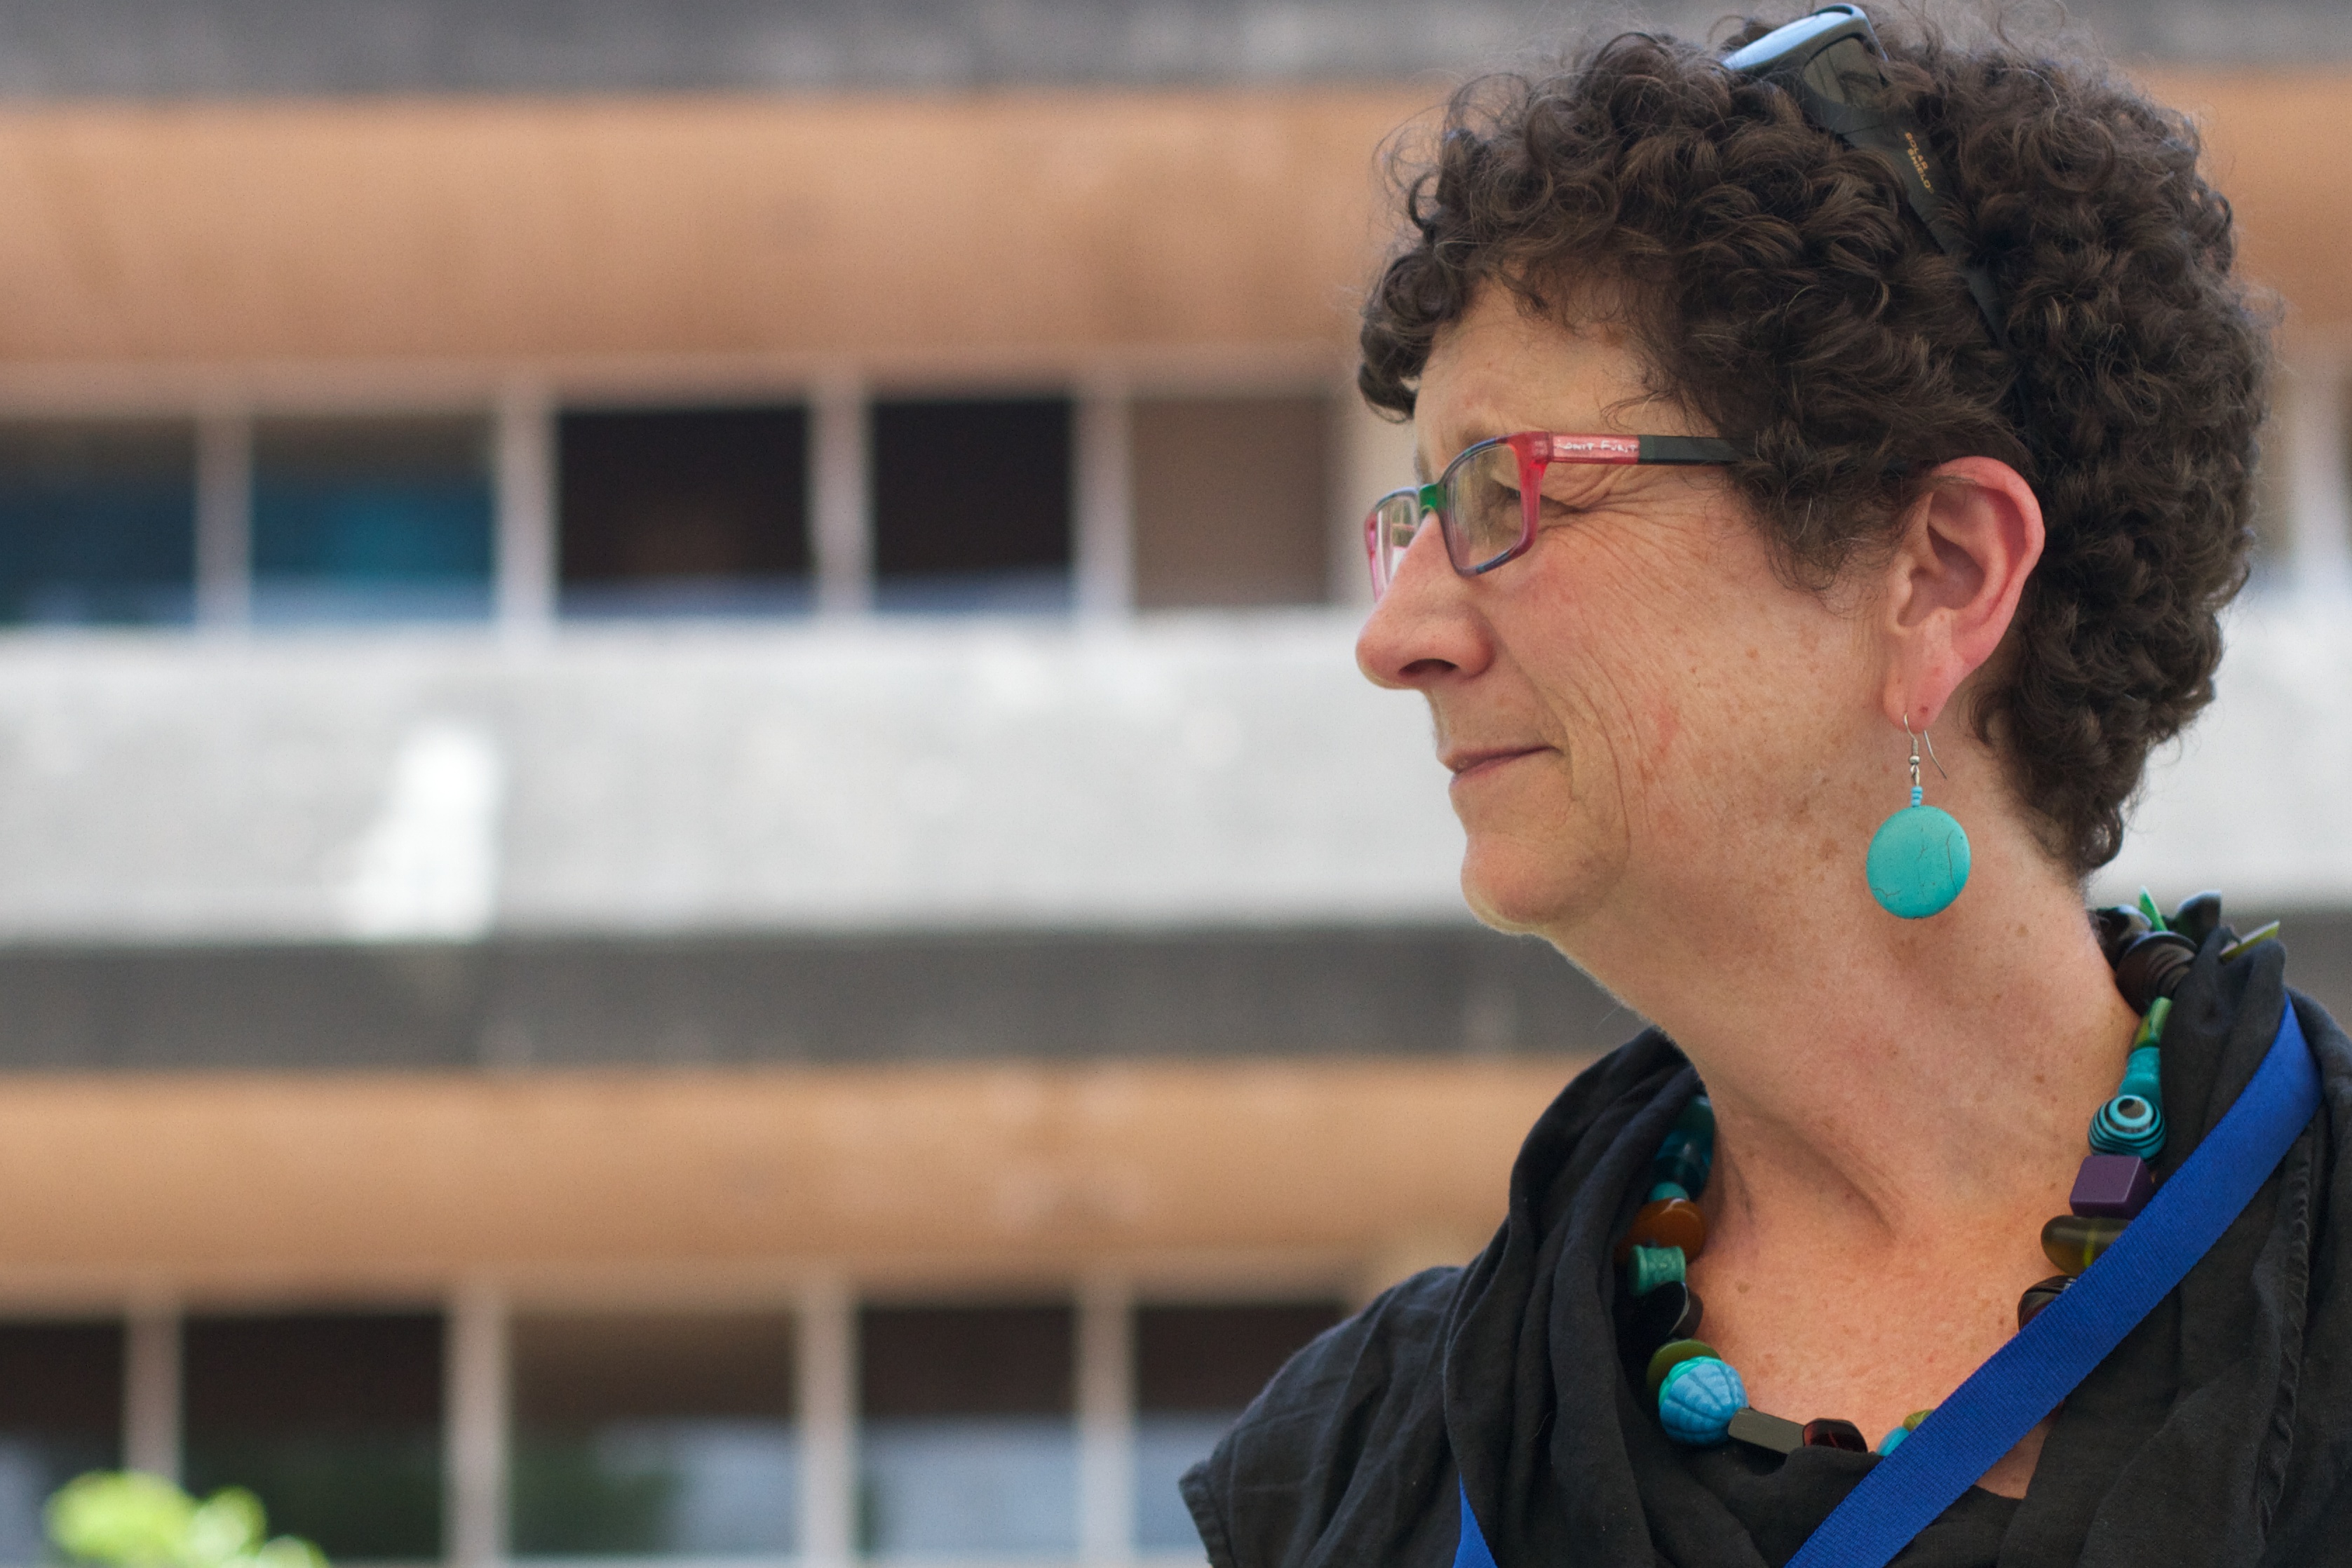
man, person, people, male, portrait, color, blue, glasses, udgagora, interaction